2001 World Series

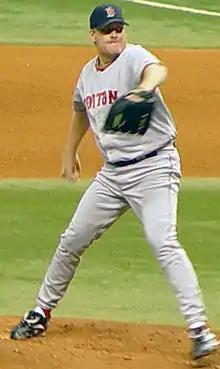
Curt Schilling (pictured with the Boston Red Sox) held the Yankees' offense to just one run and picked up the win in Game 1.

President George W. Bush threw out the ceremonial first pitch before Game 3 at Yankee Stadium. Bush had been counseled by security officials to appear before Game 1 in Phoenix because they believed it would be more secure there, but Bush thought it would be better for the country to do it in New York. Security was extremely tight at Yankee Stadium before the game, with bomb sniffing dogs sweeping the property, snipers positioned around the stadium, and vendors screened by federal agents. A Secret Service agent dressed as an umpire and stood on the field with the other umpires before the game, briefly appearing on the TV broadcast. Bush wore a bulletproof vest underneath an FDNY sweater. Having been counseled by Derek Jeter to throw from the rubber on top of the pitcher's mound rather than the base of the mound, Bush strode to the rubber, gave a thumbs up to the crowd, and fired a strike over home plate as the crowd chanted "U-S-A". Bush later reflected, "I had never had such an adrenaline rush as when I finally made it to the mound. I was saying to the crowd, 'I'm with you, the country's with you' ... And I wound up and fired the pitch. I've been to conventions and rallies and speeches: I've never felt anything so powerful and emotions so strong, and the collective will of the crowd so evident."